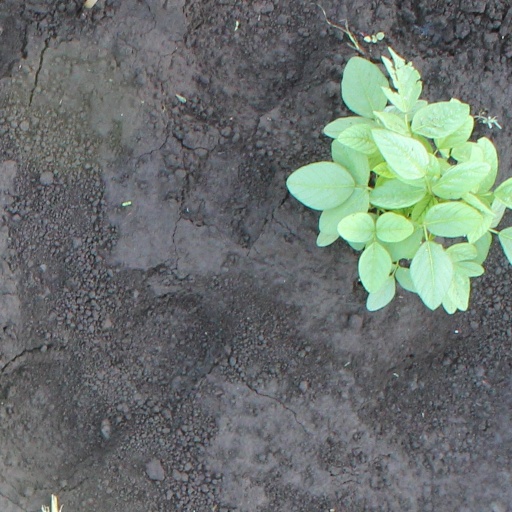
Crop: soybean